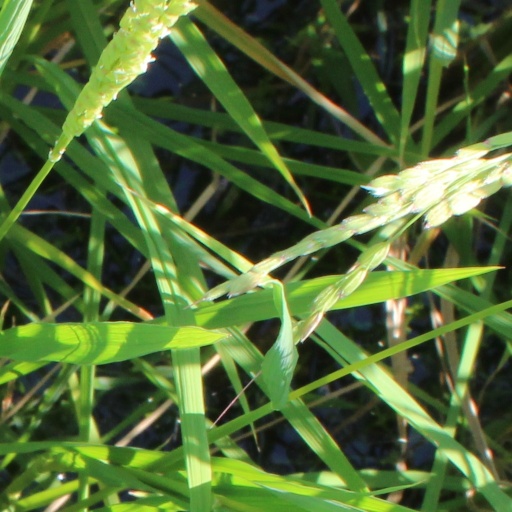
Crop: rice